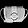
Label: Bag